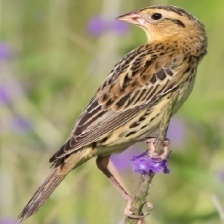
Species: BOBOLINK
Scientific name: DOLICHONYX ORYZIVORUS